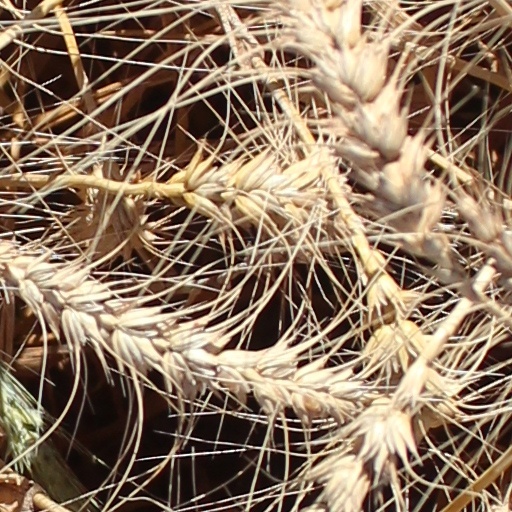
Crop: wheat